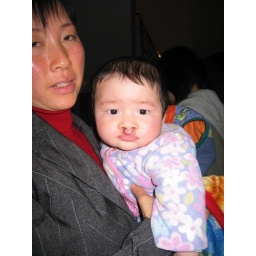
Hospital location shots, 2nd floor waiting room, baby in blue with double clef lip